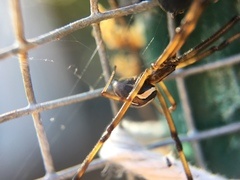
Species: Lactrodectus_hesperus